Berlin S-Bahn

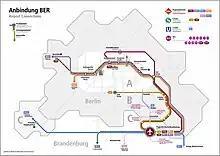
Connections to Berlin-Brandenburg Airport at the point of opening

In preparation for the opening of Berlin-Brandenburg Airport in Schönefeld in the south of Berlin, S-Bahn lines S45 and S9 were set to be extended from the then terminus at Berlin-Schoenefeld Airport in a long curve to the new terminal. Directly below the terminal, Berlin Brandenburg, a station has been built with six platform tracks. Four through platform tracks are provided for long-distance services. Two tracks are operated by S-Bahn services on the approach from the west. In early July 2008, the first 185-metre-long section of the station was completed so that the terminal could be built. On 24 July 2009, the airport company transferred the completed shell of the airport railway station and the first part of the tunnel to DB. The new line includes the stations of and and has a length of approximately 7.8 kilometres. The construction cost was specified as €636 million. This amount also included the cost of construction of long-distance tracks.